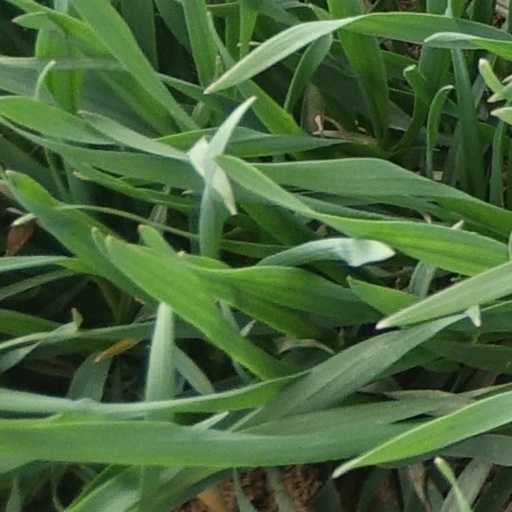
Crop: wheat